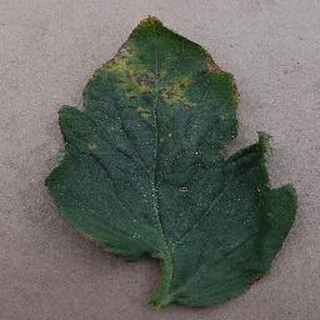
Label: tomato_bacterial_spot